Sıla (singer)

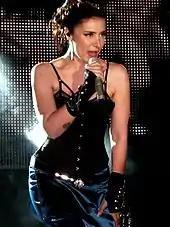
Sıla at Bahçeşehir University Spring Fest in Istanbul, 2011

In June 2010 Sıla was among the artists who were featured on Ozan Doğulu's album "130 Bpm" and their song "Alain Delon" became a number-one hit in Turkey. In November 2010, Sıla's third studio album "Konuşmadığımız Şeyler Var" was released by Sony Music Entertainment and Columbia Records. The album was on top of D&R's Best Sellers List for about a year, and sold 100,000 copies in Turkey making Sıla the seventh best-selling artist in 2010. Güneri Cıvaoğlu, from "Milliyet", praised the songs in the album pointing out "the French chanson and colors of Portuguese fado" in it. The songs from the album, for which music videos were made, ranked among the top hits on Turkey's official music charts. The lead single "Acısa da Öldürmez" became a number-one hit for eight continuous weeks followed by "Kafa" and "Boş Yere", both of which topped the charts for three and four weeks respectively. The second song to get a music video was "Oluruna Bırak" and it ranked number two on the music charts. In 2011 Sıla was nominated as the Best Female Artist at the 17th Turkey Music Awards, while her song "Acısa da Öldürmez" received two nominations at the Best Song and Best Lyrics. The album "Konuşmadığımız Şeyler Var" was also nominated in the category Album of the Year.